Duinen van Texel National Park

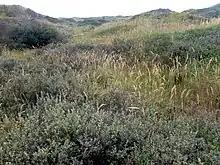
Texel Dunes

"Duinen van Texel" National Park ("duinen" = dunes) is a national park located on the North Holland island of Texel in the Netherlands. All dune systems on the western side of the island and the large coastal plains on both the northern and southern points of the island are part of the park. The park covers approximately and attained national park status in 2002. The visitor center is located in the natural history museum Ecomare.